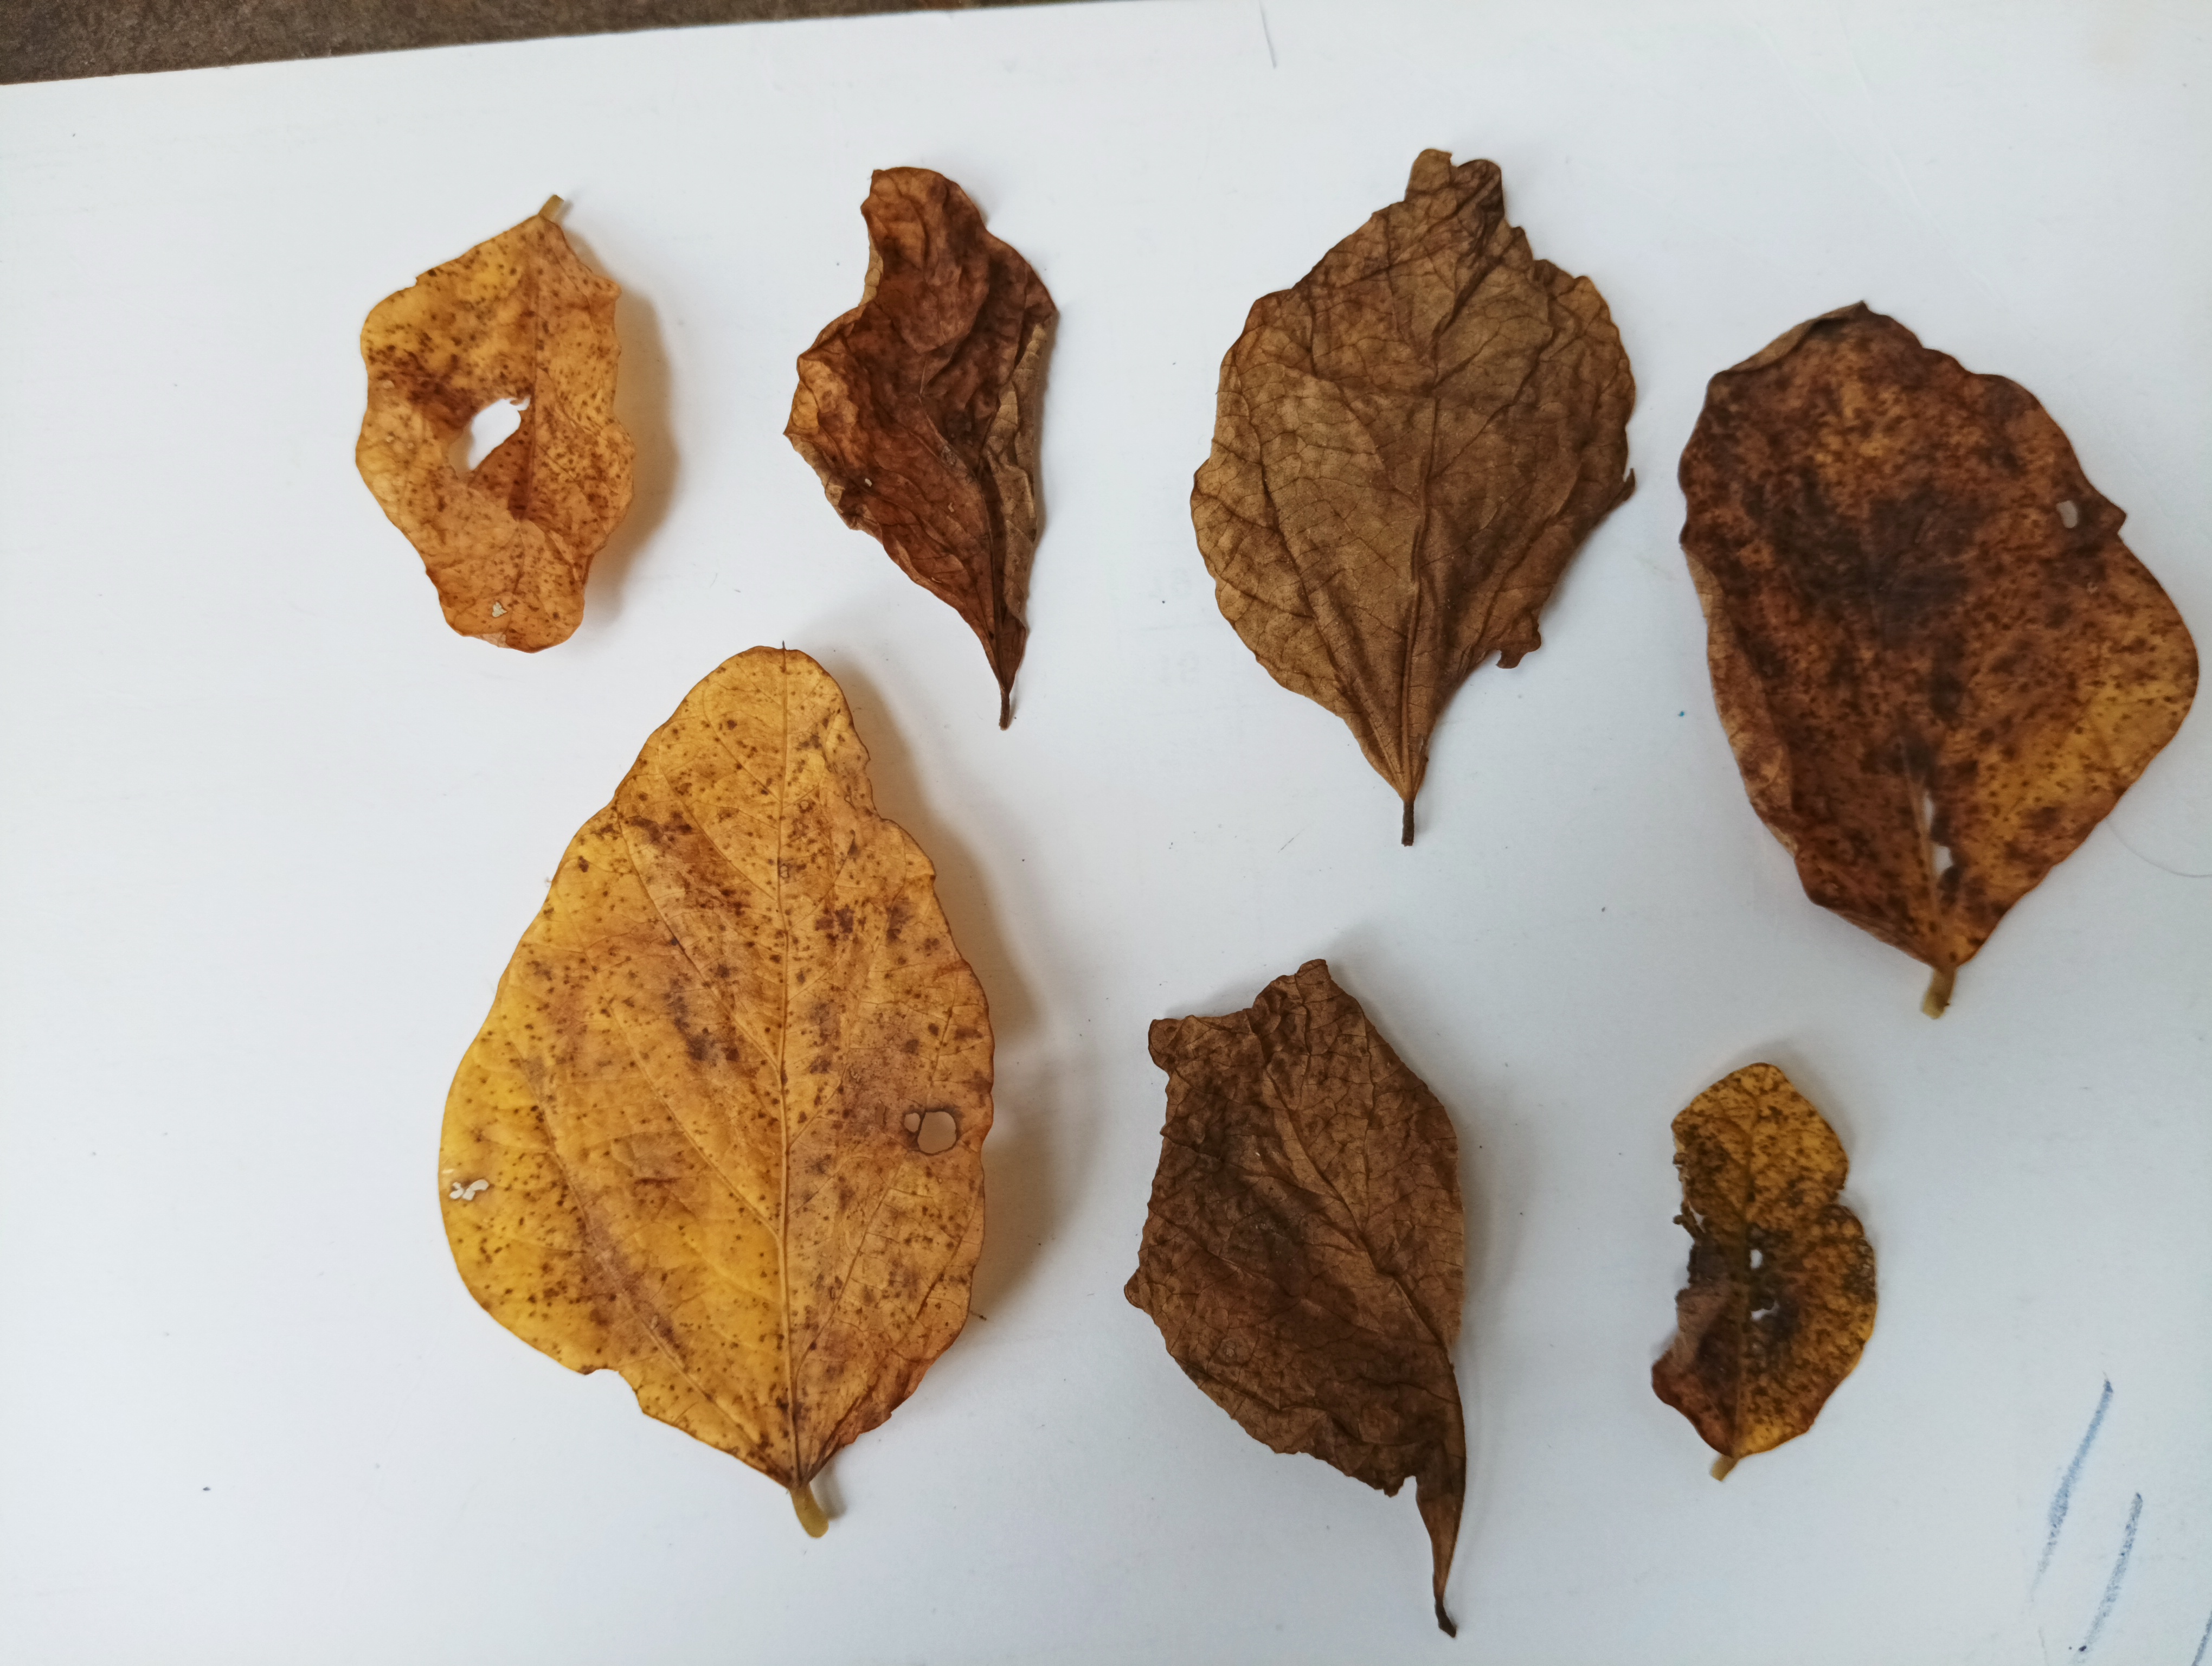
Label: Dry_leaf